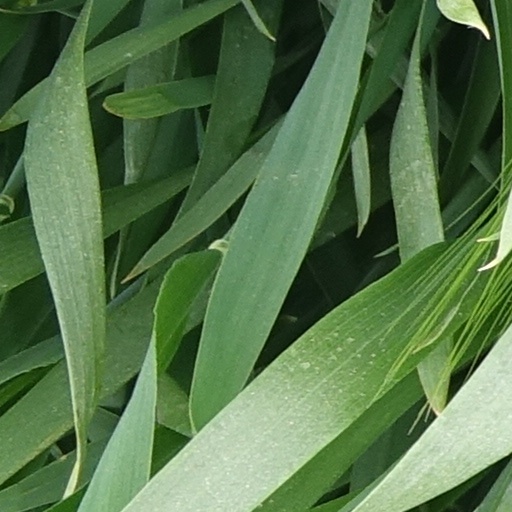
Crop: wheat